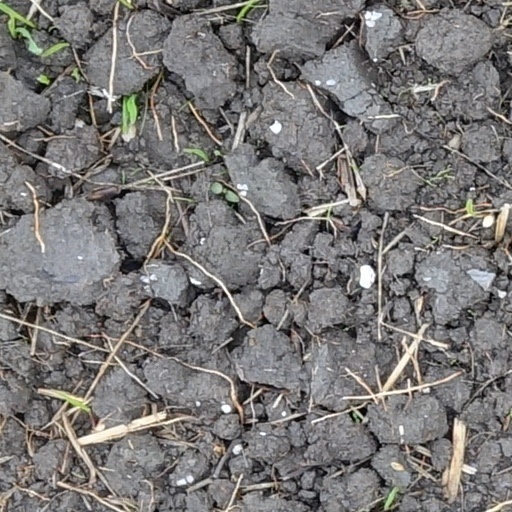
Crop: wheat